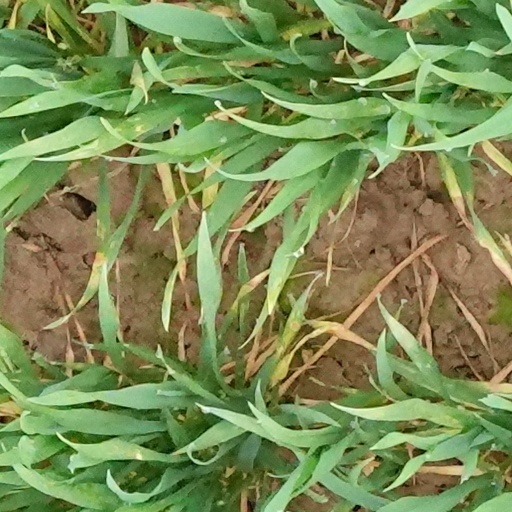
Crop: wheat